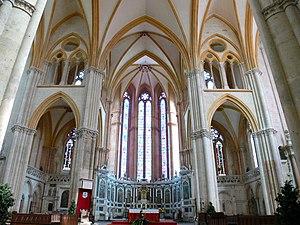
Vue sur le chœur de la cathédrale de Toul (première moitié du XIII° siècle) et ses chapelles attenantes. This building is classé au titre des Monuments Historiques. It is indexed in the Base Mérimée, a database of architectural heritage maintained by the French Ministry of Culture,
La polychromie est l'état d'un corps dont les parties offrent des couleurs diverses. Elle s'oppose à la monochromie.
La cathédrale Saint-Étienne de Toul est un édifice de style gothique remarquable par sa façade occidentale, chef-d'œuvre du gothique flamboyant, et par son cloître gothique, le deuxième plus grand de ce style en France, et deux chapelles Renaissance. C'est, avec Notre-Dame-de-l'Annonciation de Nancy, l'une des deux cathédrales du diocèse de Nancy-Toul.